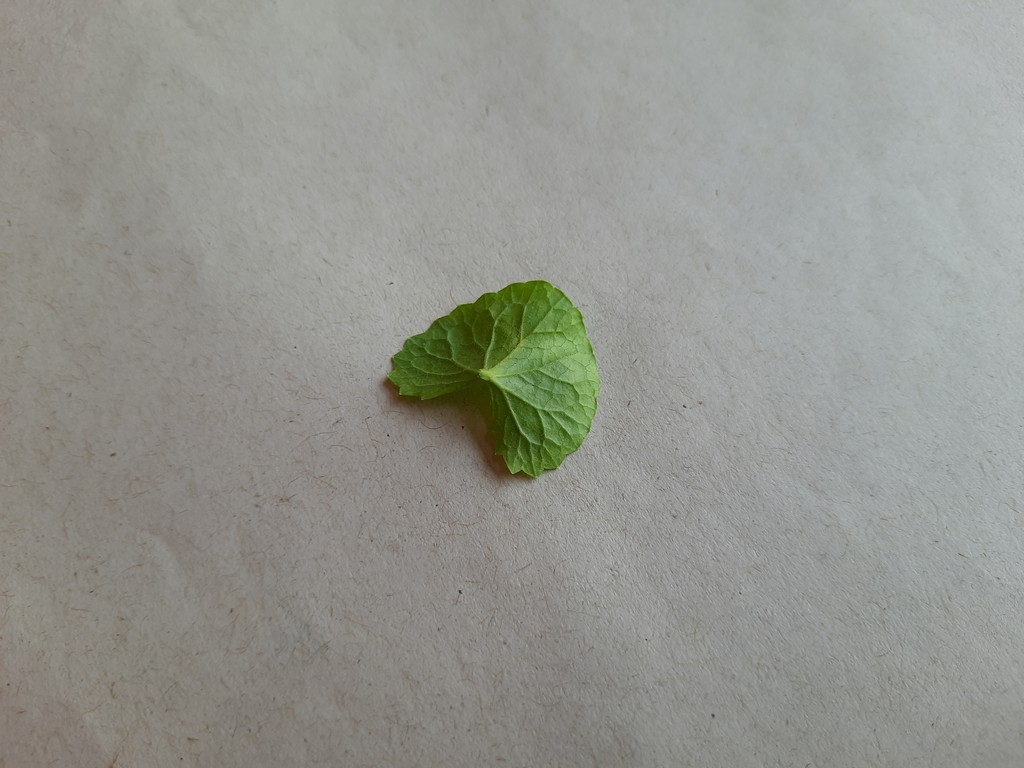
Label: Healthy